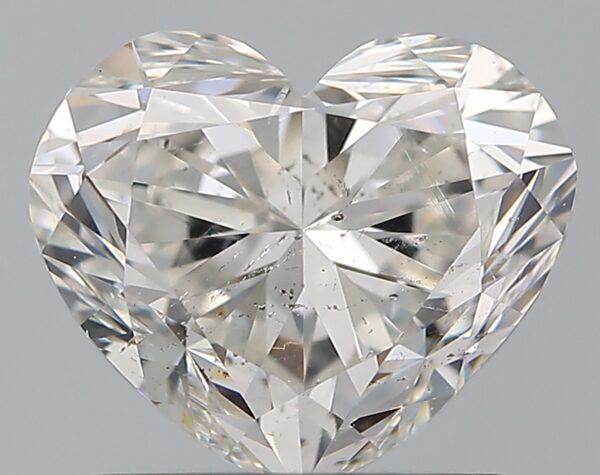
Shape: heart
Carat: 1.5
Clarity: SI2
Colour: H
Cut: VG
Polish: EX
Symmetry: VG
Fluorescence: N
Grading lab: GIA
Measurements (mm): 6.51 x 7.75 x 4.73